Alstom Prima

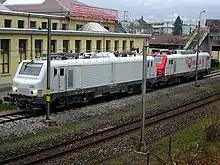
A pair of Prima locomotives

During 1998, the French national railway operator, SNCF, placed a large order with train manufacturer Alstom for 120 electric locomotives, which was later on increased to 240, to perform both domestic and international freight services. The company decided to develop a new modular platform that would accommodate the requirements not only of the existing SNCF order, but to also comply with European interoperability standards, as well as a high degree of flexibility as to meet the divergent needs of different operators, potentially increasing the type's international appeal. In this manner, the SNCF order can be attributed with the extension of the Prima locomotive range. The design of the electric models visibly shows a level of familiarity with the diesel-electric members of the family.